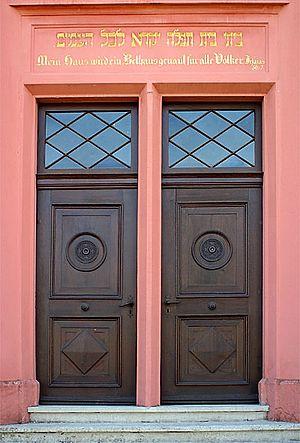
La synagogue de Lengnau est une synagogue située dans la commune argovienne de Lengnau, en Suisse.